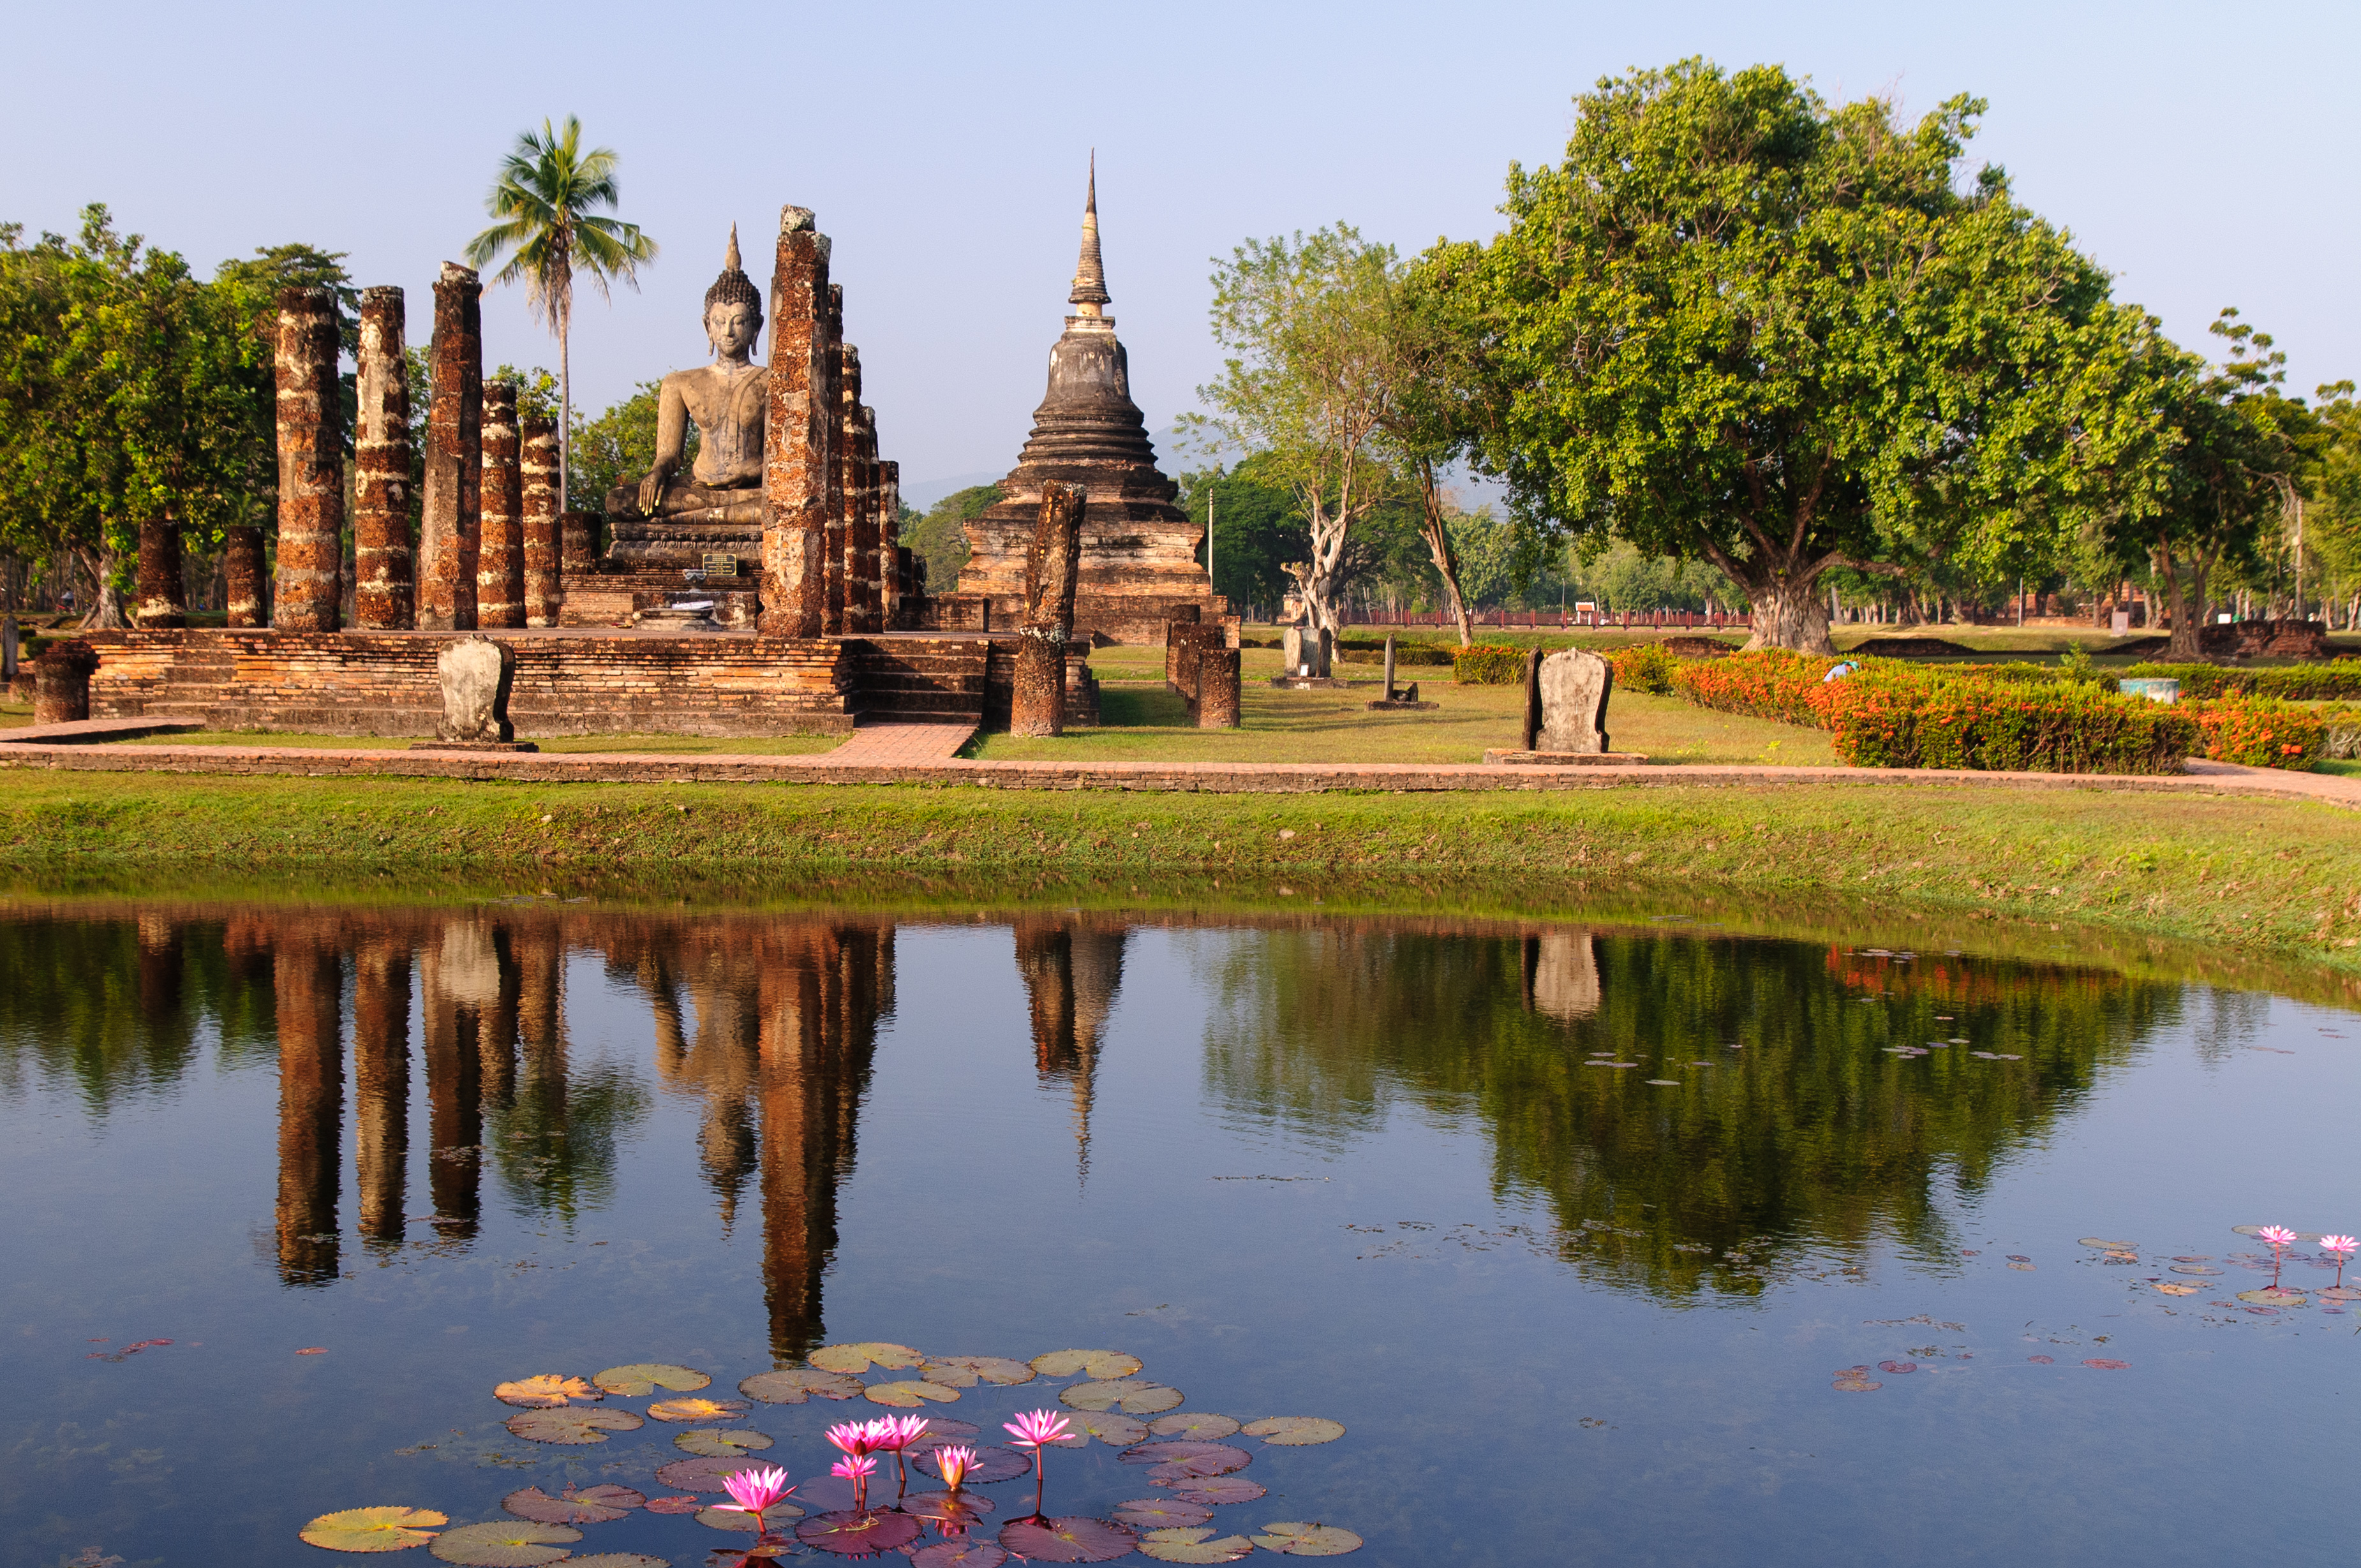
pond, reflection, autumn, nikon, place of worship, thailand, temple, d300, thailandia, sukhothai, mueangkao